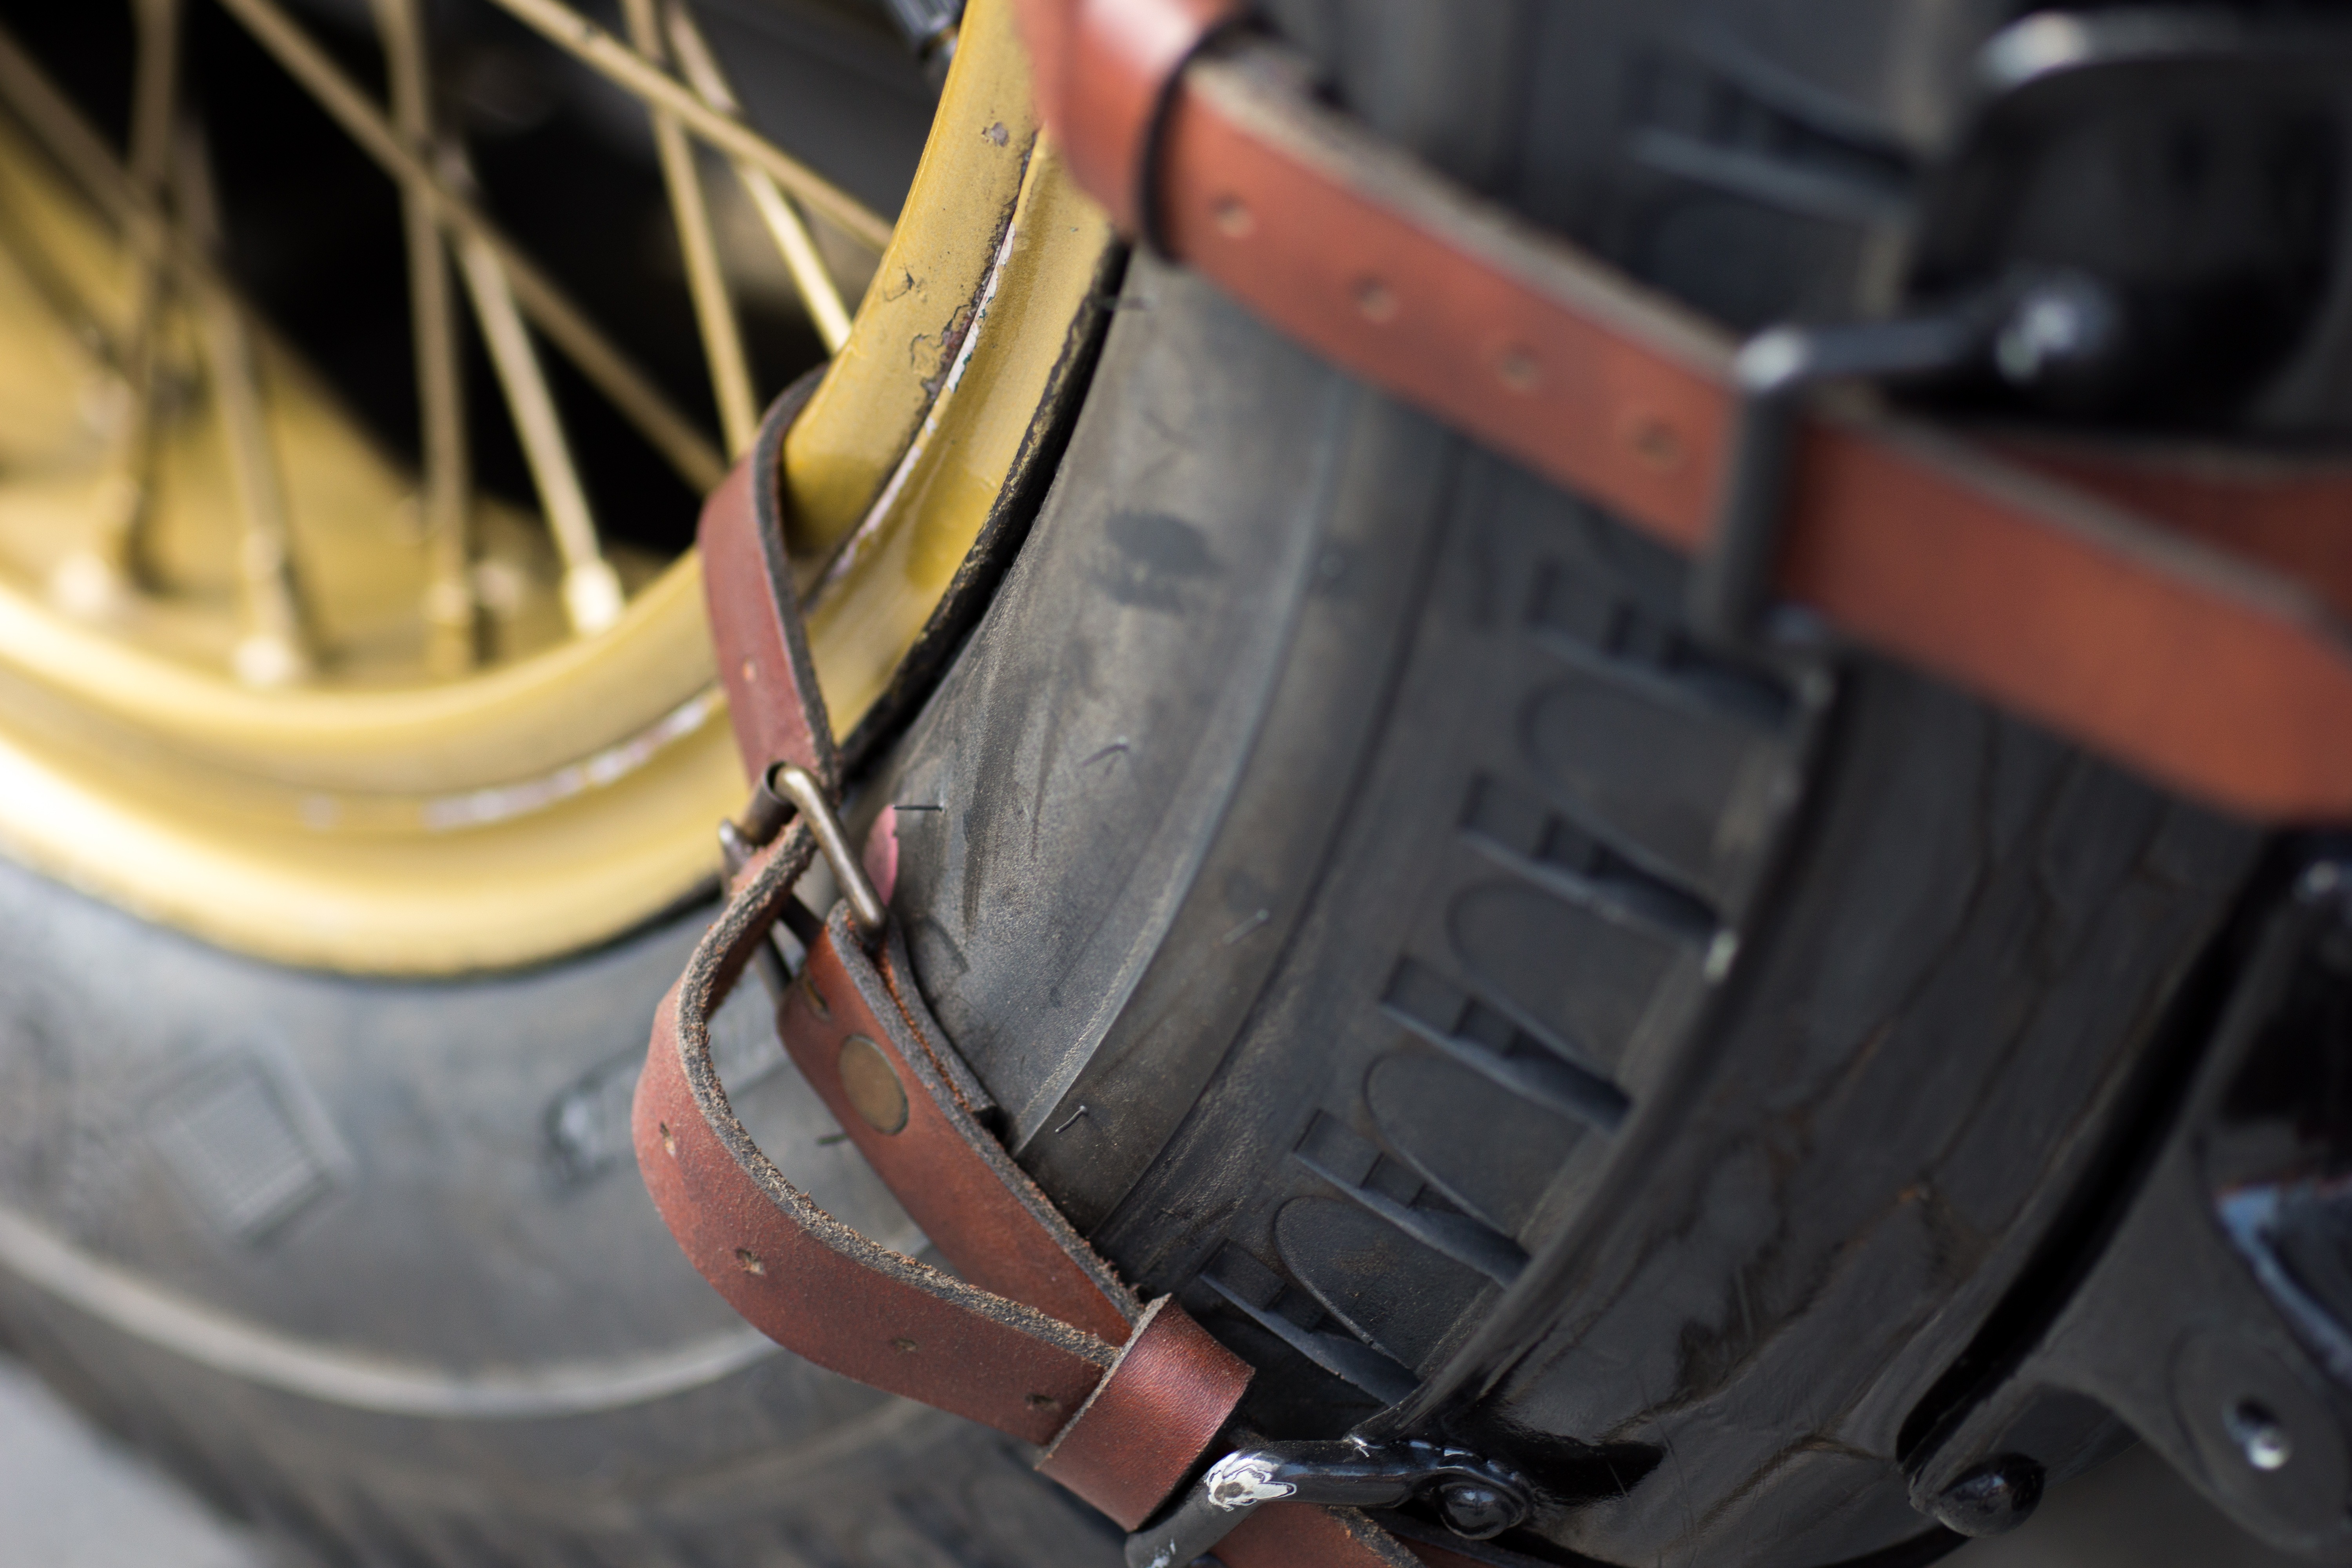
leather, wheel, bicycle, vehicle, auto, black, yellow, tire, bumper, rim, oldtimer, classic, auto part, round dance, automotive exterior, automotive tire